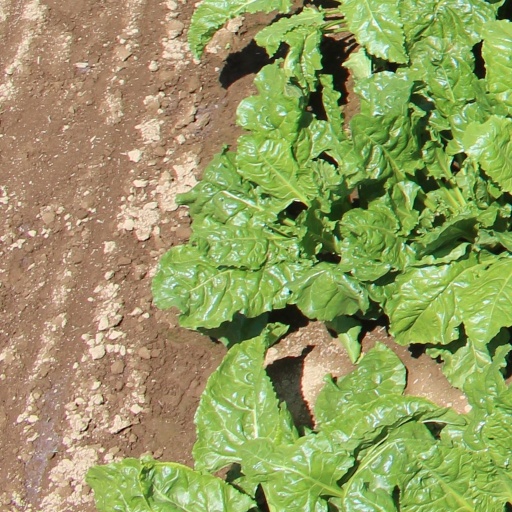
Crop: sugar beet